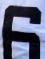
Number: 6